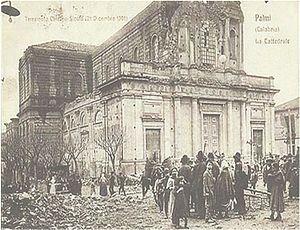
La cathédrale de Palmi est une église catholique romaine de la ville de Palmi, en Italie. Il s'agit d'une des cocathédrales du diocèse d'Oppido Mamertina-Palmi.